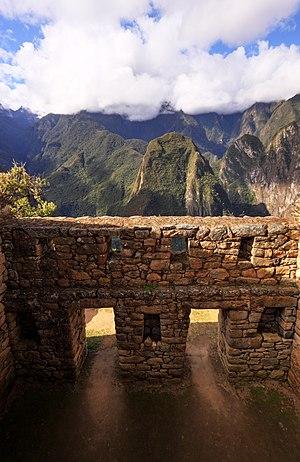
SVP, rendez cette description accessible à tous en la traduisant dans plusieurs langues.
Machu Picchu est une ancienne cité inca du XVᵉ siècle au Pérou, perchée sur un promontoire rocheux qui unit les monts Machu Picchu et Huayna Picchu sur le versant oriental des Andes centrales. Son nom aurait été Pikchu ou Picho.